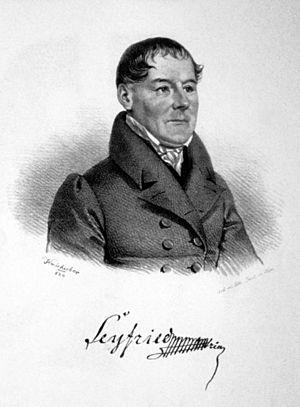
Ignaz Xaver Ritter von Seyfried était un musicien autrichien, chef d'orchestre et compositeur.